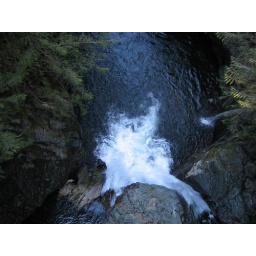
there was a bridge over the upper falls, so this is actually looking down as the water tumbled